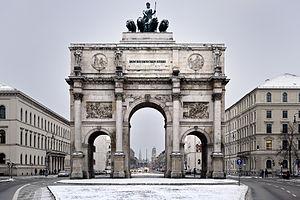
Siegestor à Munich, Allemagne